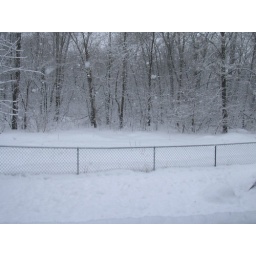
I could hear hundreds of little birds in the trees when I was taking this one.